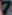
Number: 7